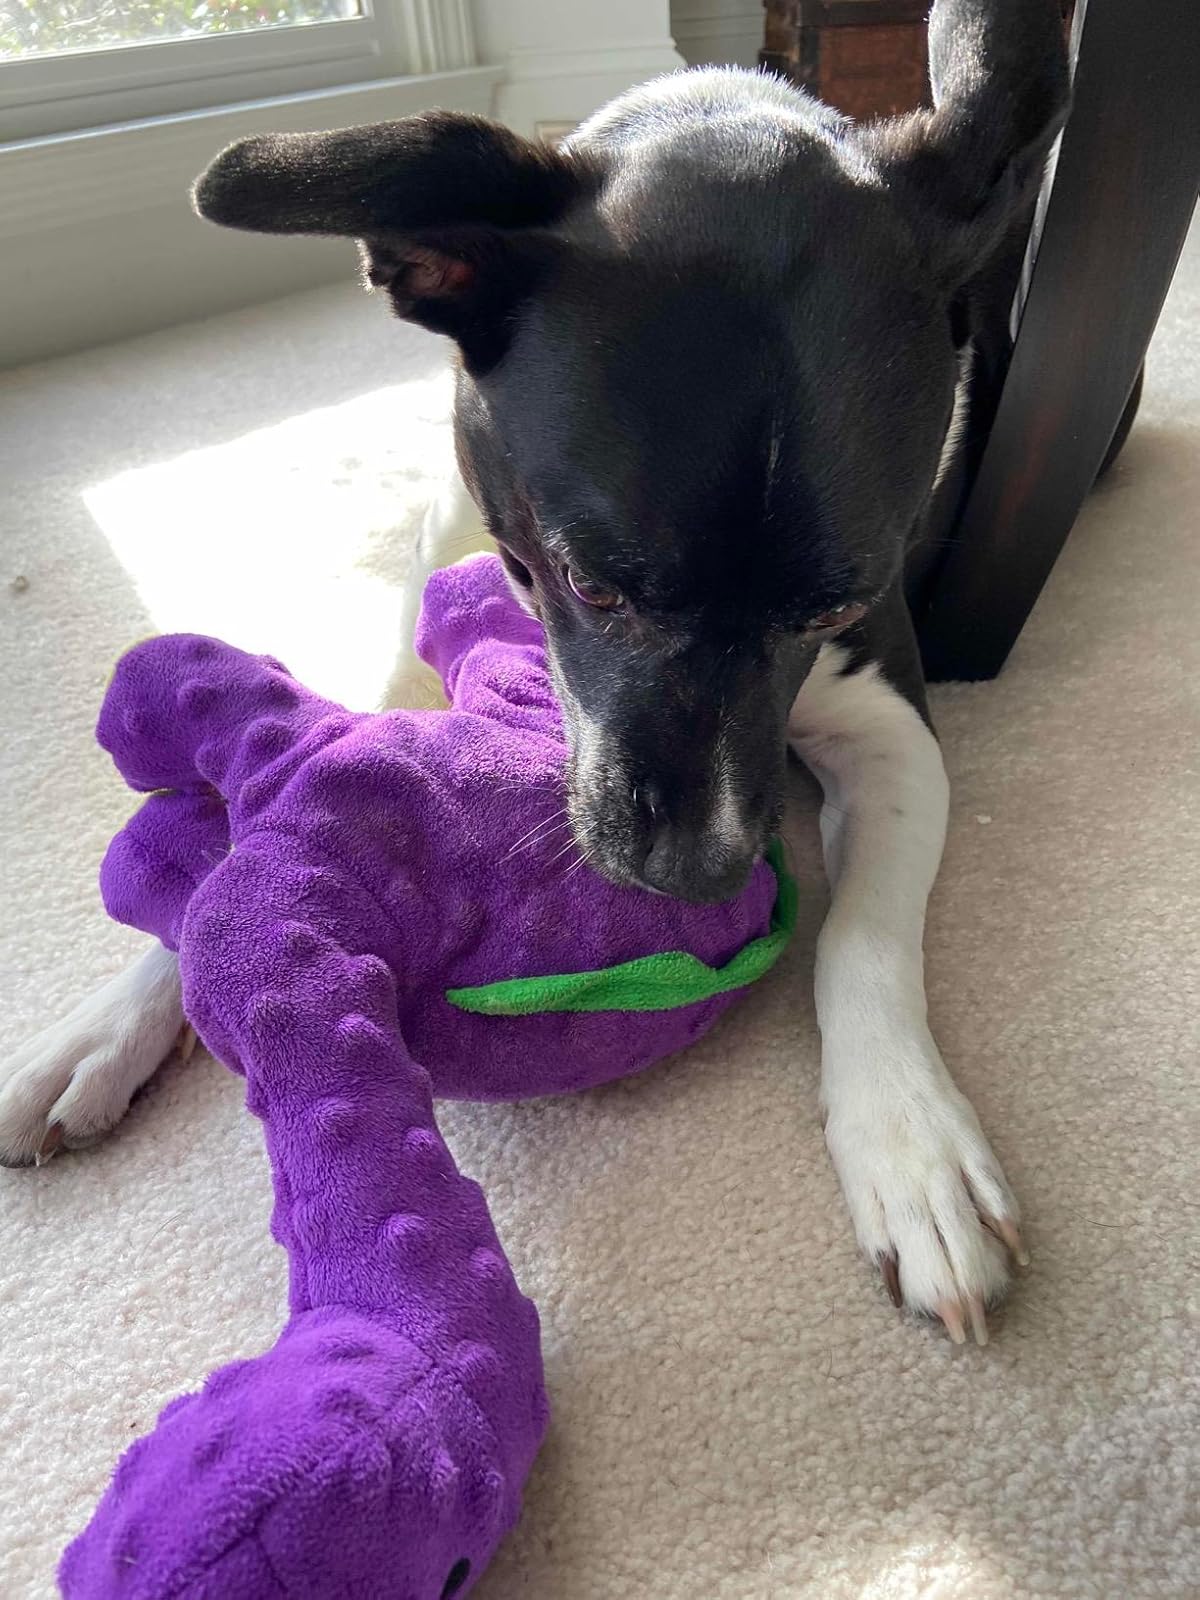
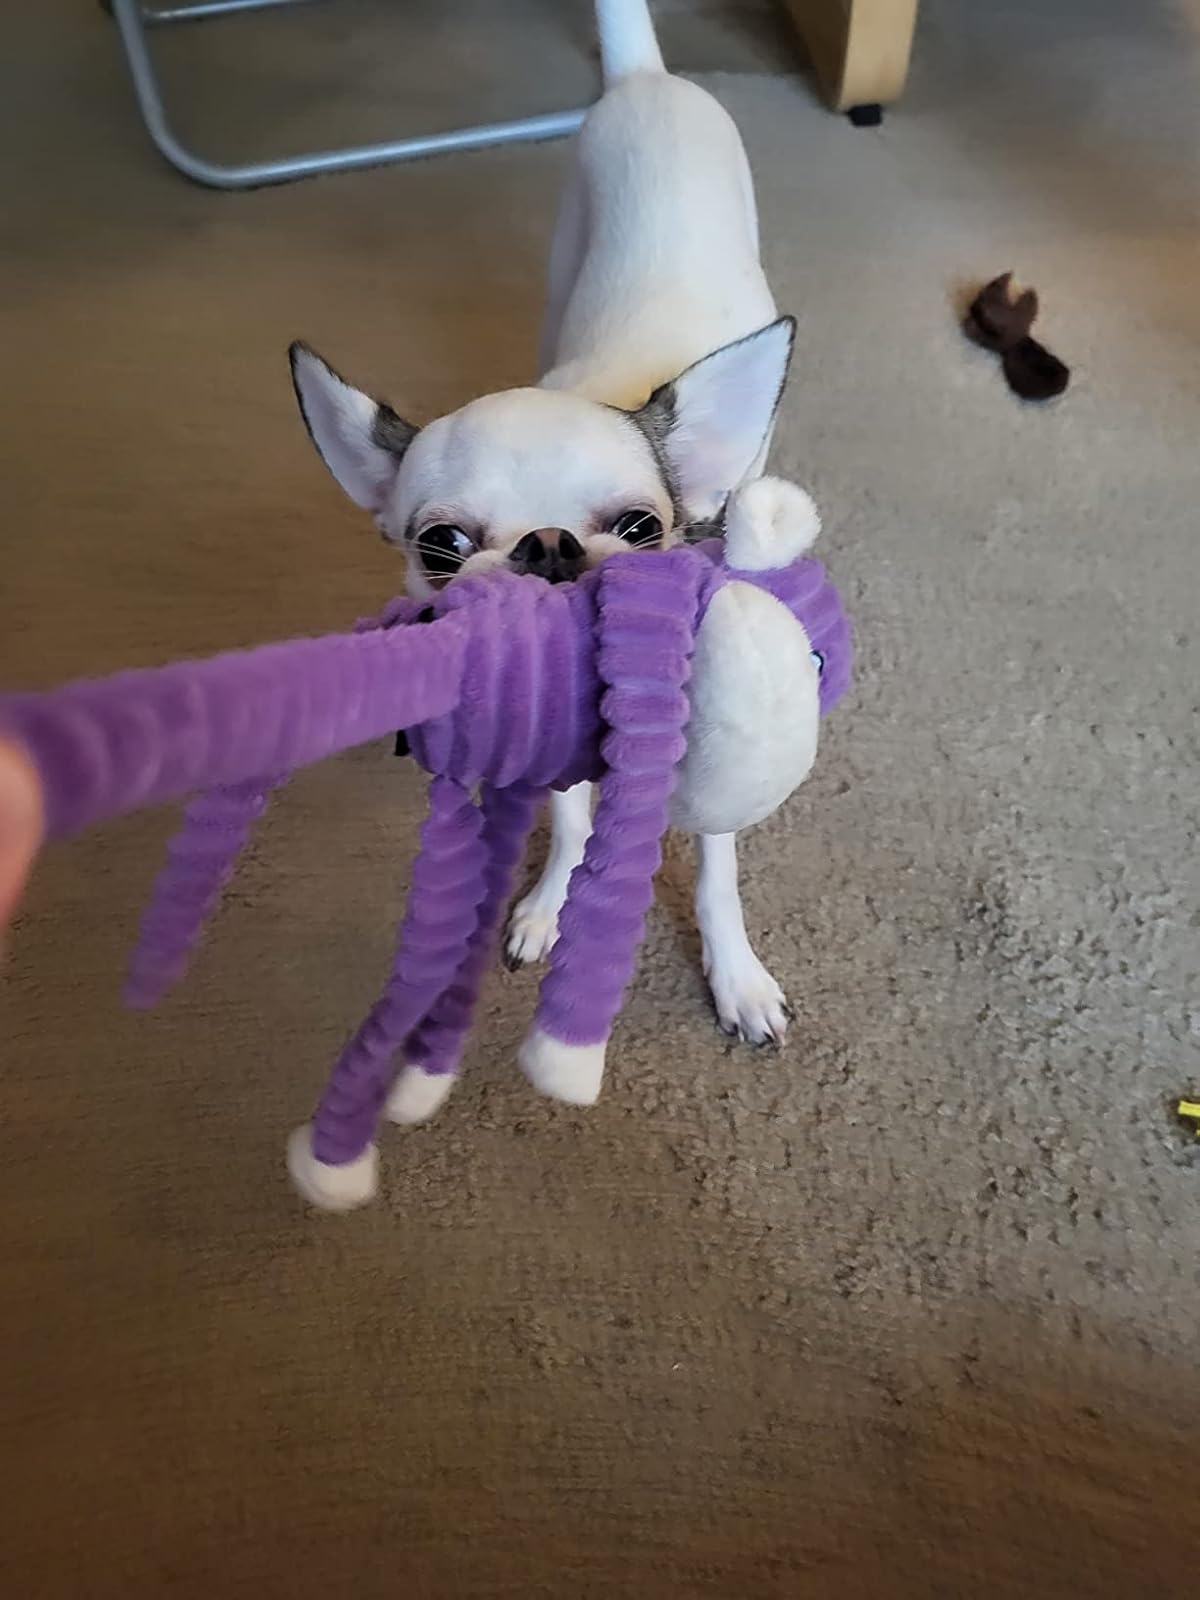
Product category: items_toy
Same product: no